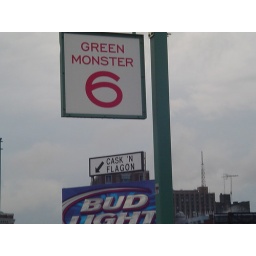
This is where we were sitting (and by &amp;quot;sitting&amp;quot; I mean standing :P)